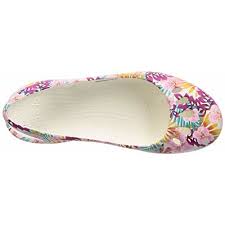
Label: Ballet Flat